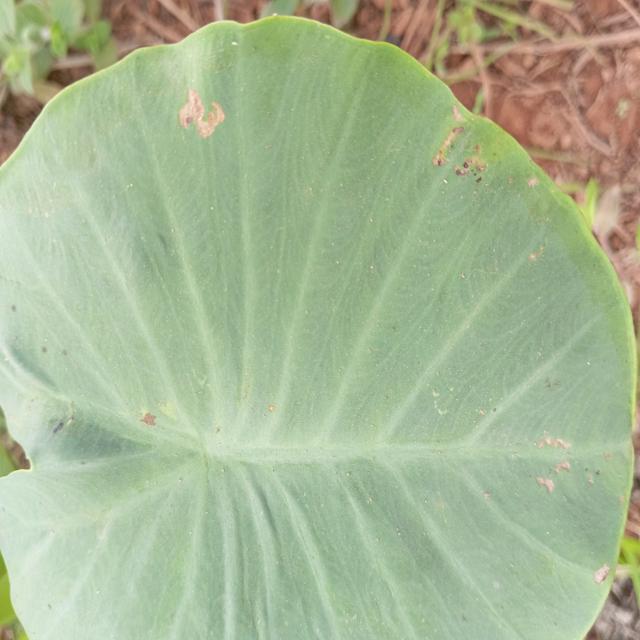
Label: Early_Blight